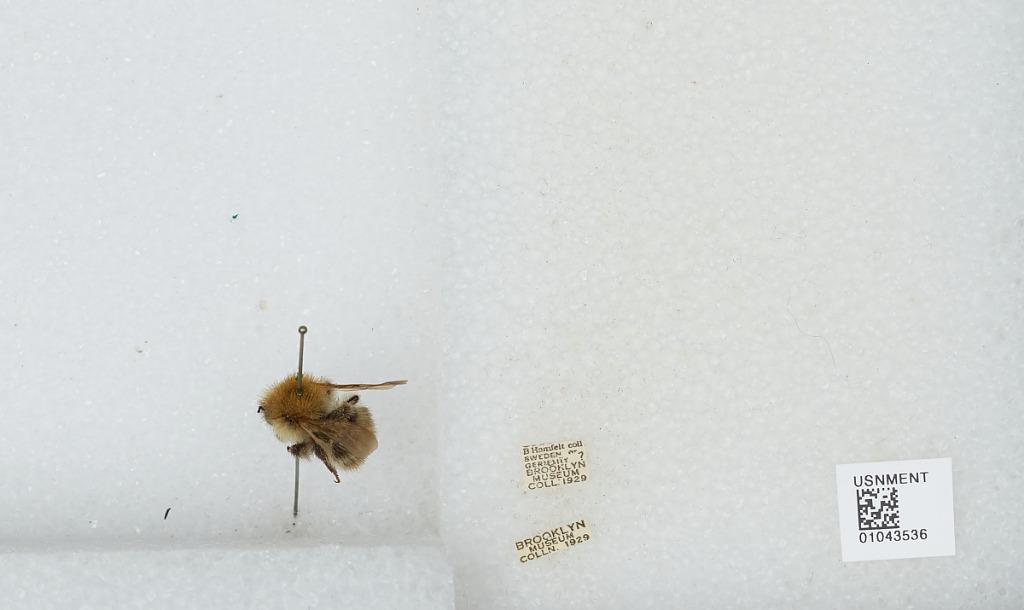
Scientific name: Bombus sp.
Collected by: B. Hamfelt
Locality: Sweden or Germany